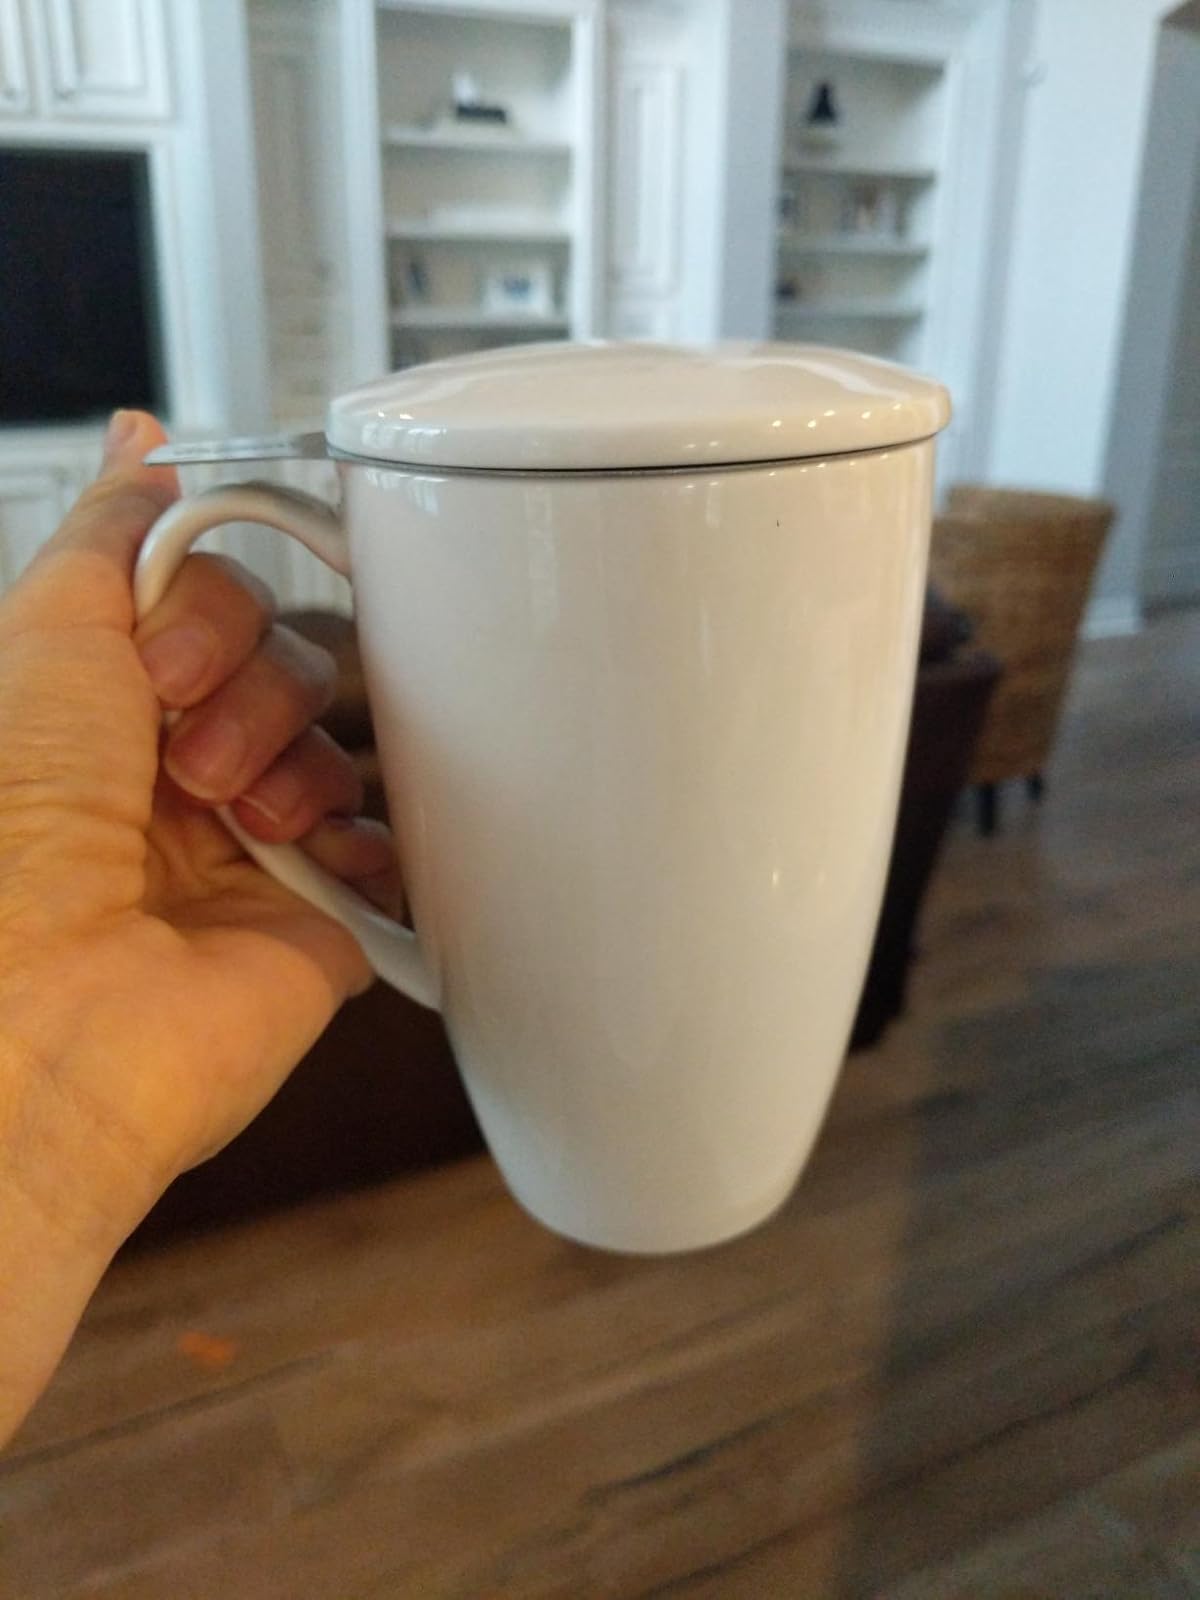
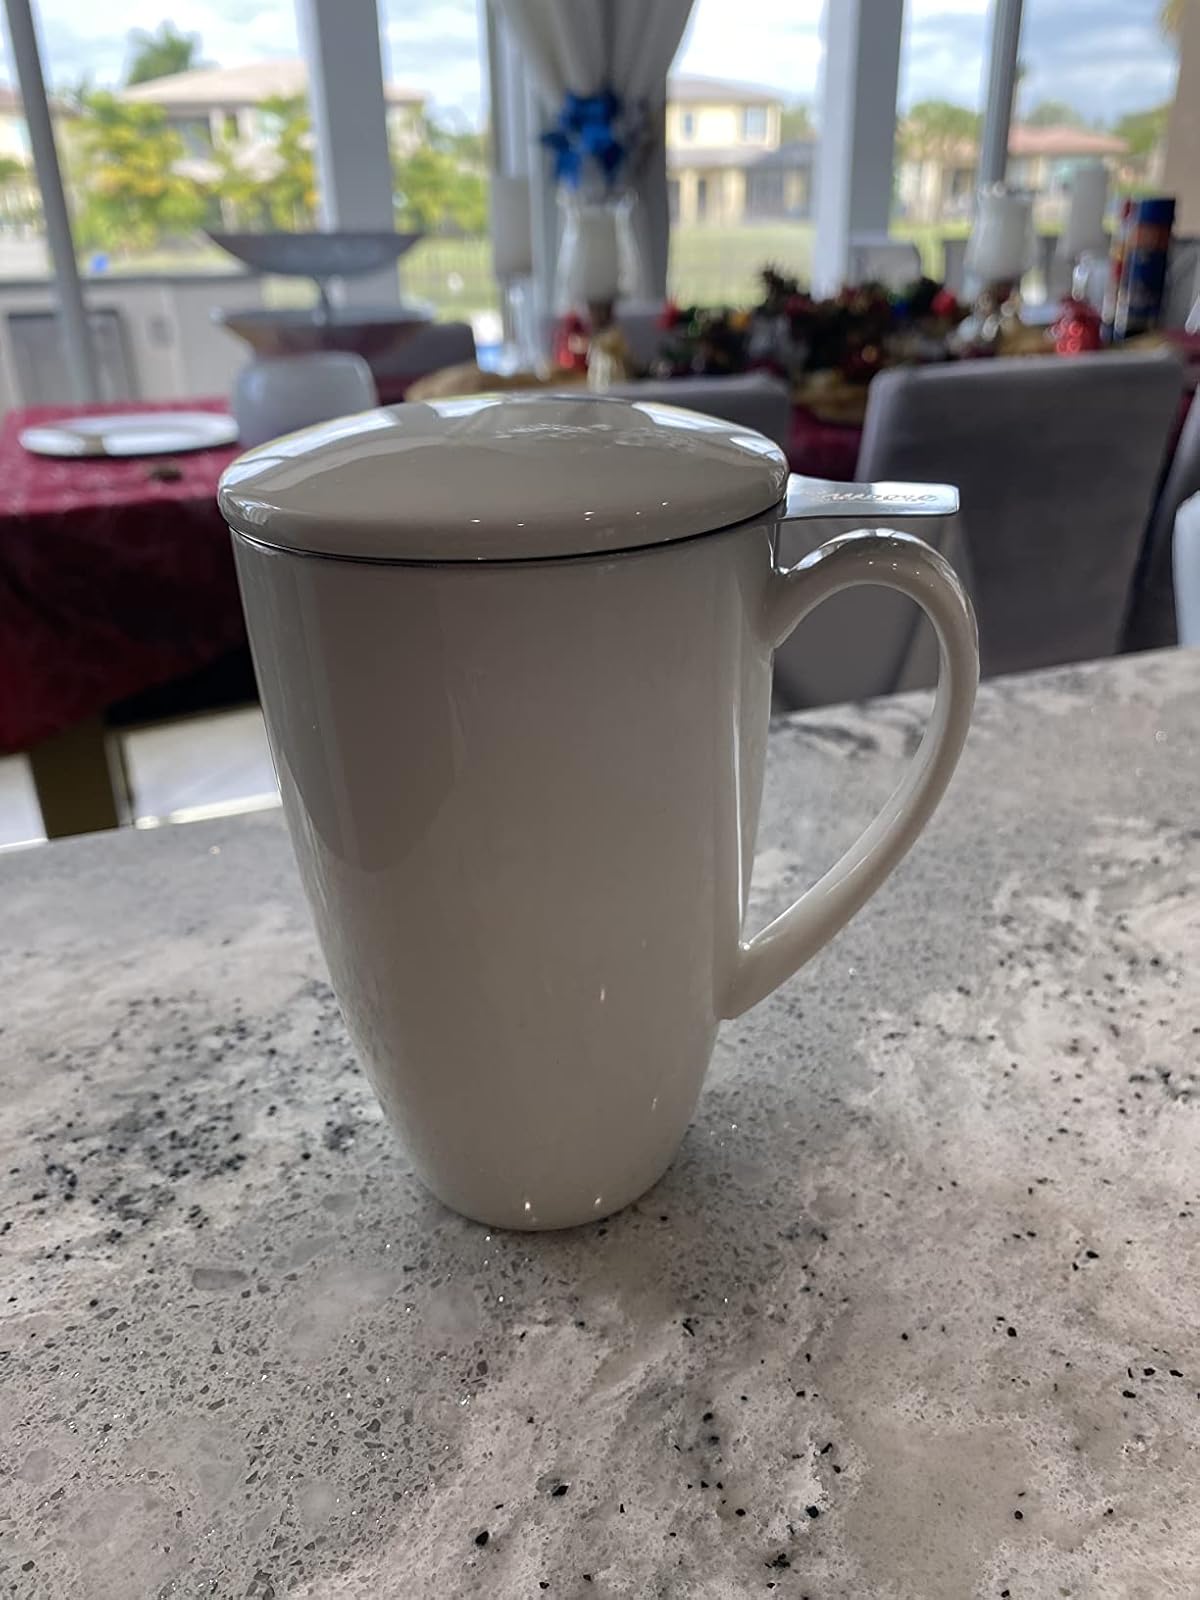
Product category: items_mug
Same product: yes